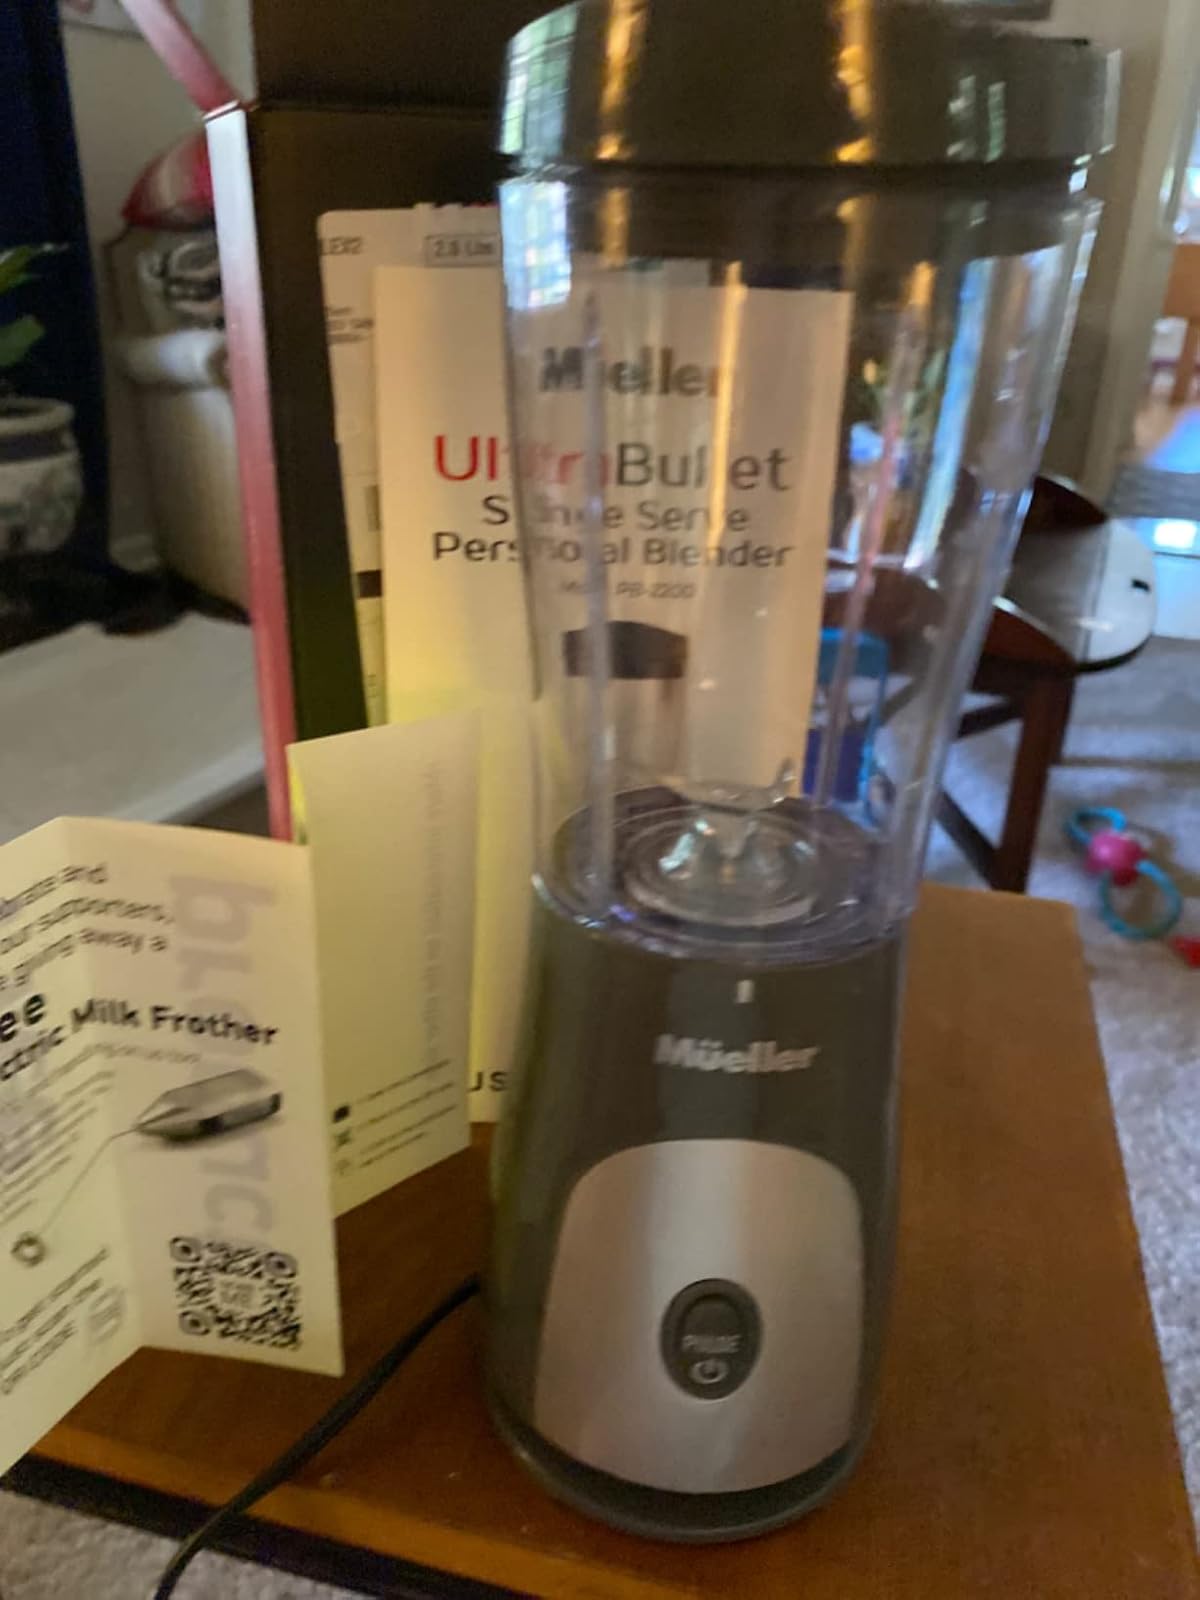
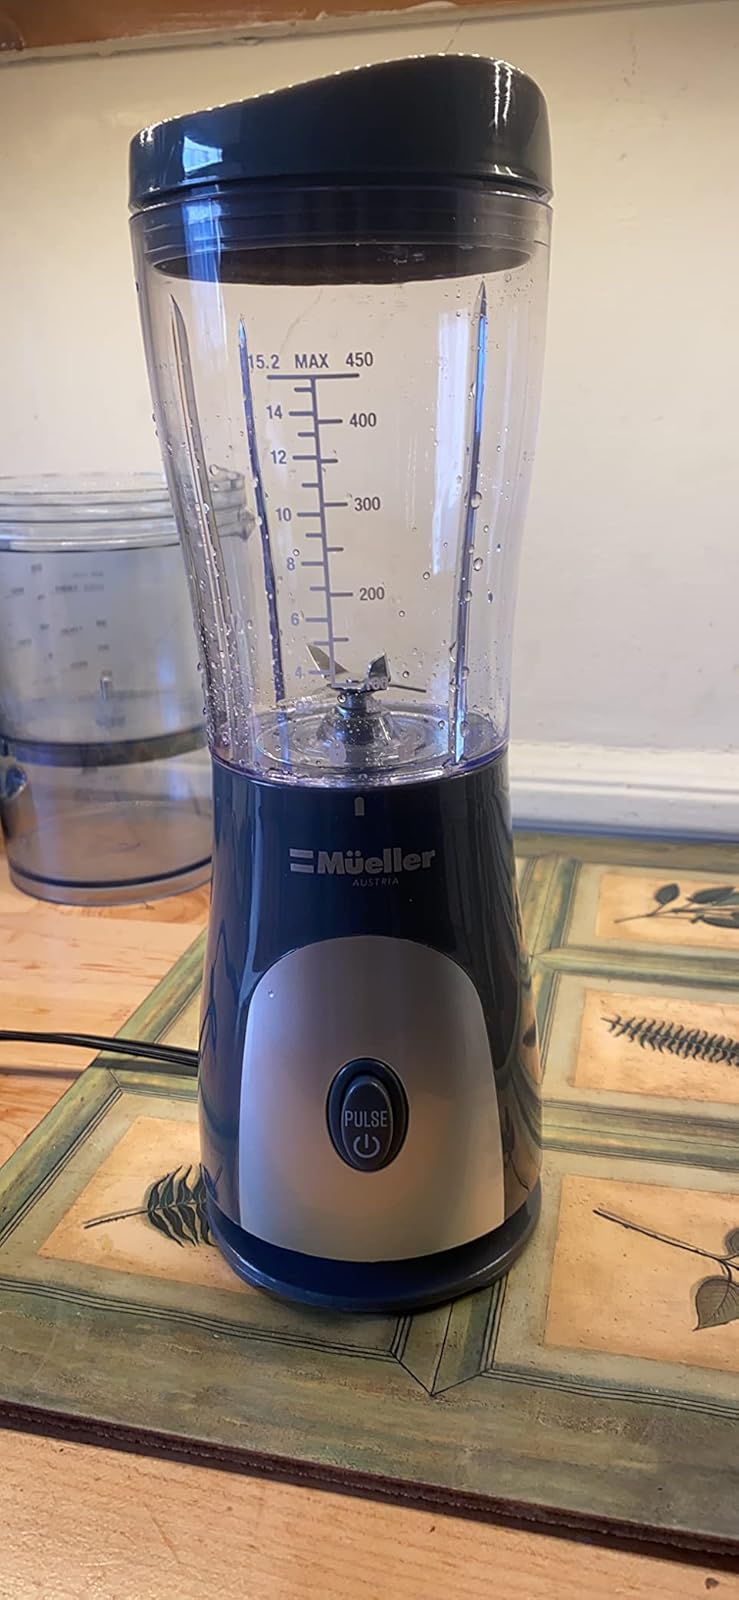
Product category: items_blender
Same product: yes